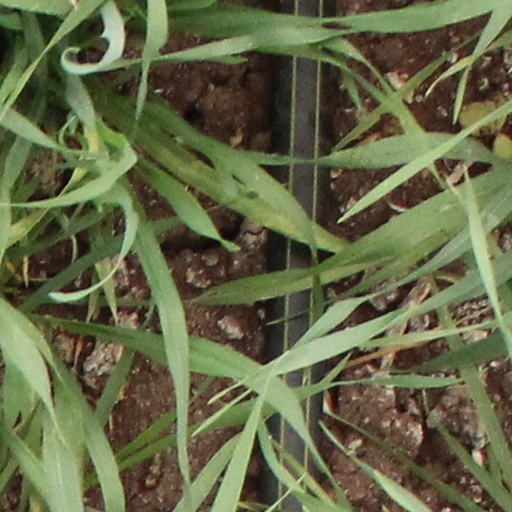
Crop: wheat